Hercules and the Masked Rider

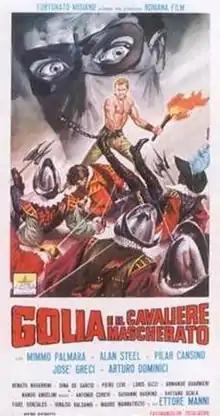

Hercules and the Masked Rider (also known as "Goliath and the Masked Rider") is a 1963 Italian peplum film written and directed by Piero Pierotti and starring Alan Steel and Mimmo Palmara. A crossover film, it is set in the seventeenth century Spain and it features Hercules (Goliath in the original version) in a Zorro-like scenario.